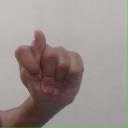
अक्षर: ट